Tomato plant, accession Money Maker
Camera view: horizontal (90 deg, fisheye); turntable rotation: 0 degrees
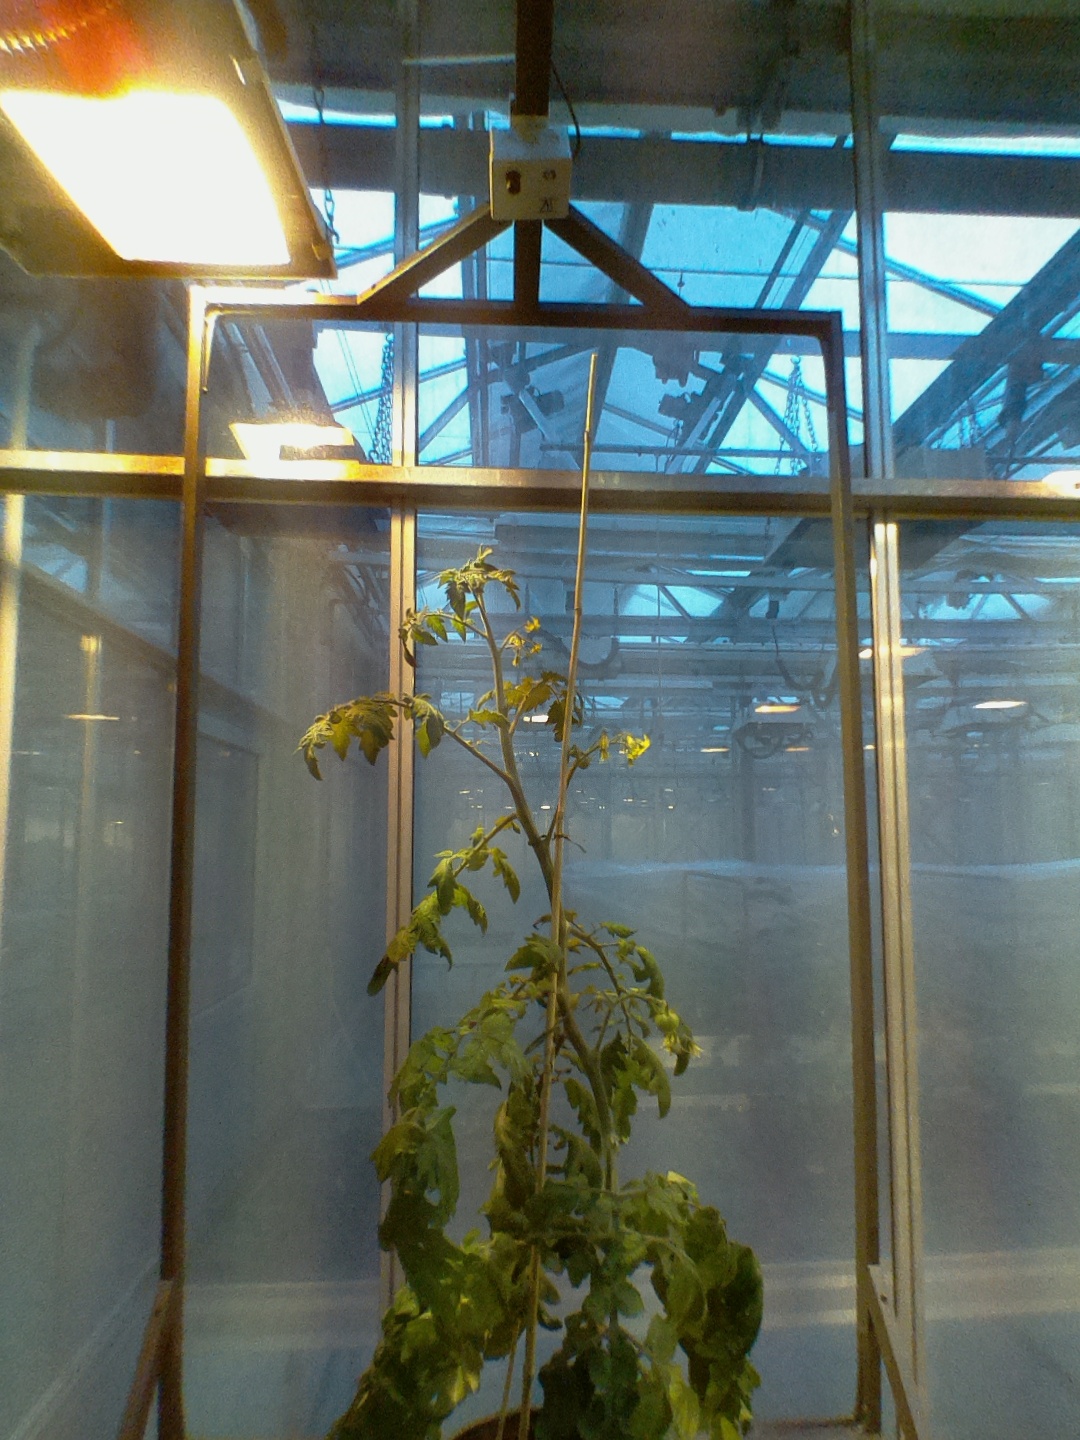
BBCH growth stage 71: 10%-20% of final fruit size